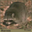
Label: raccoon